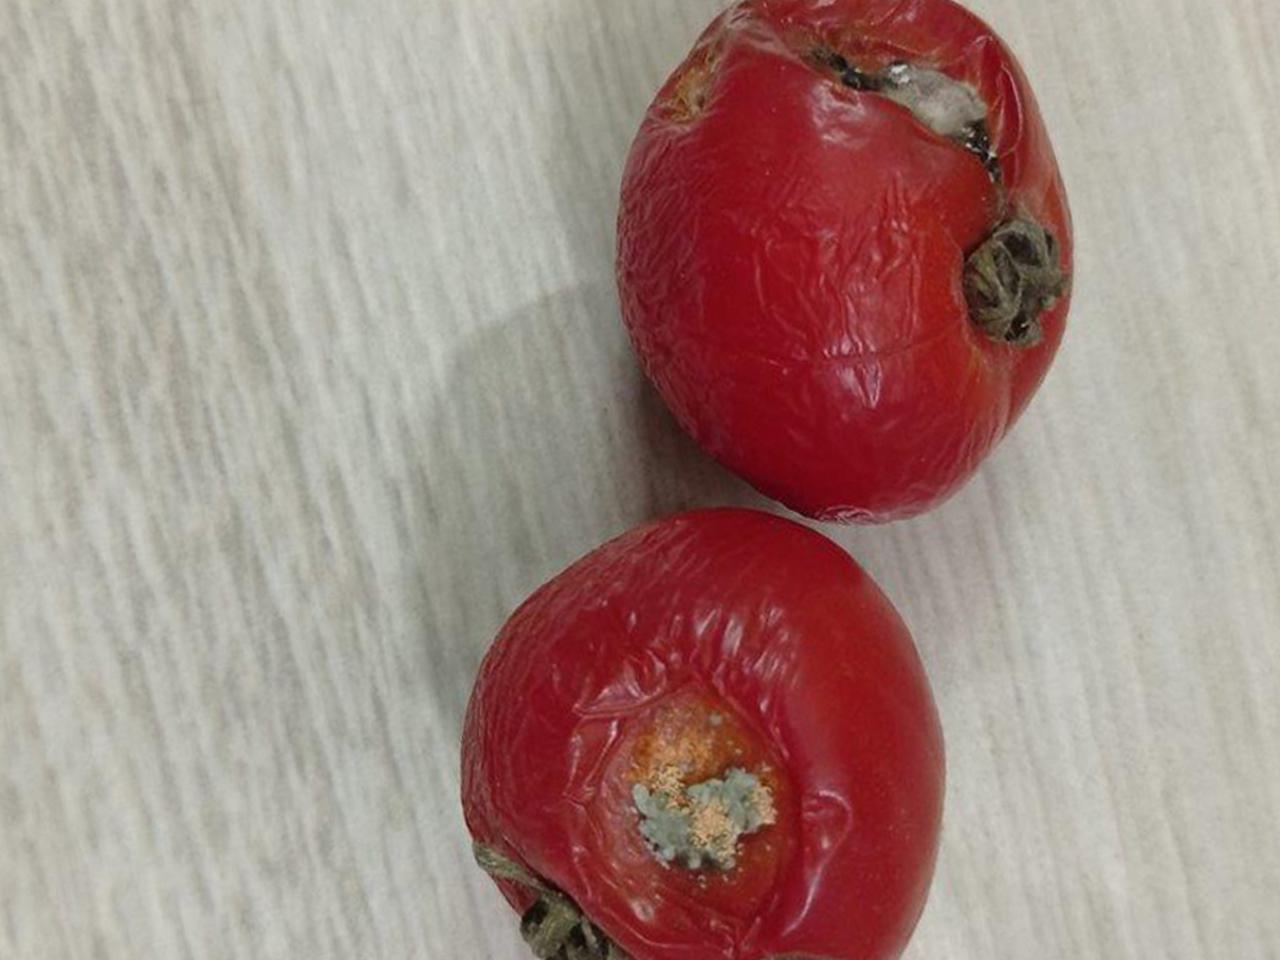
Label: Rotten